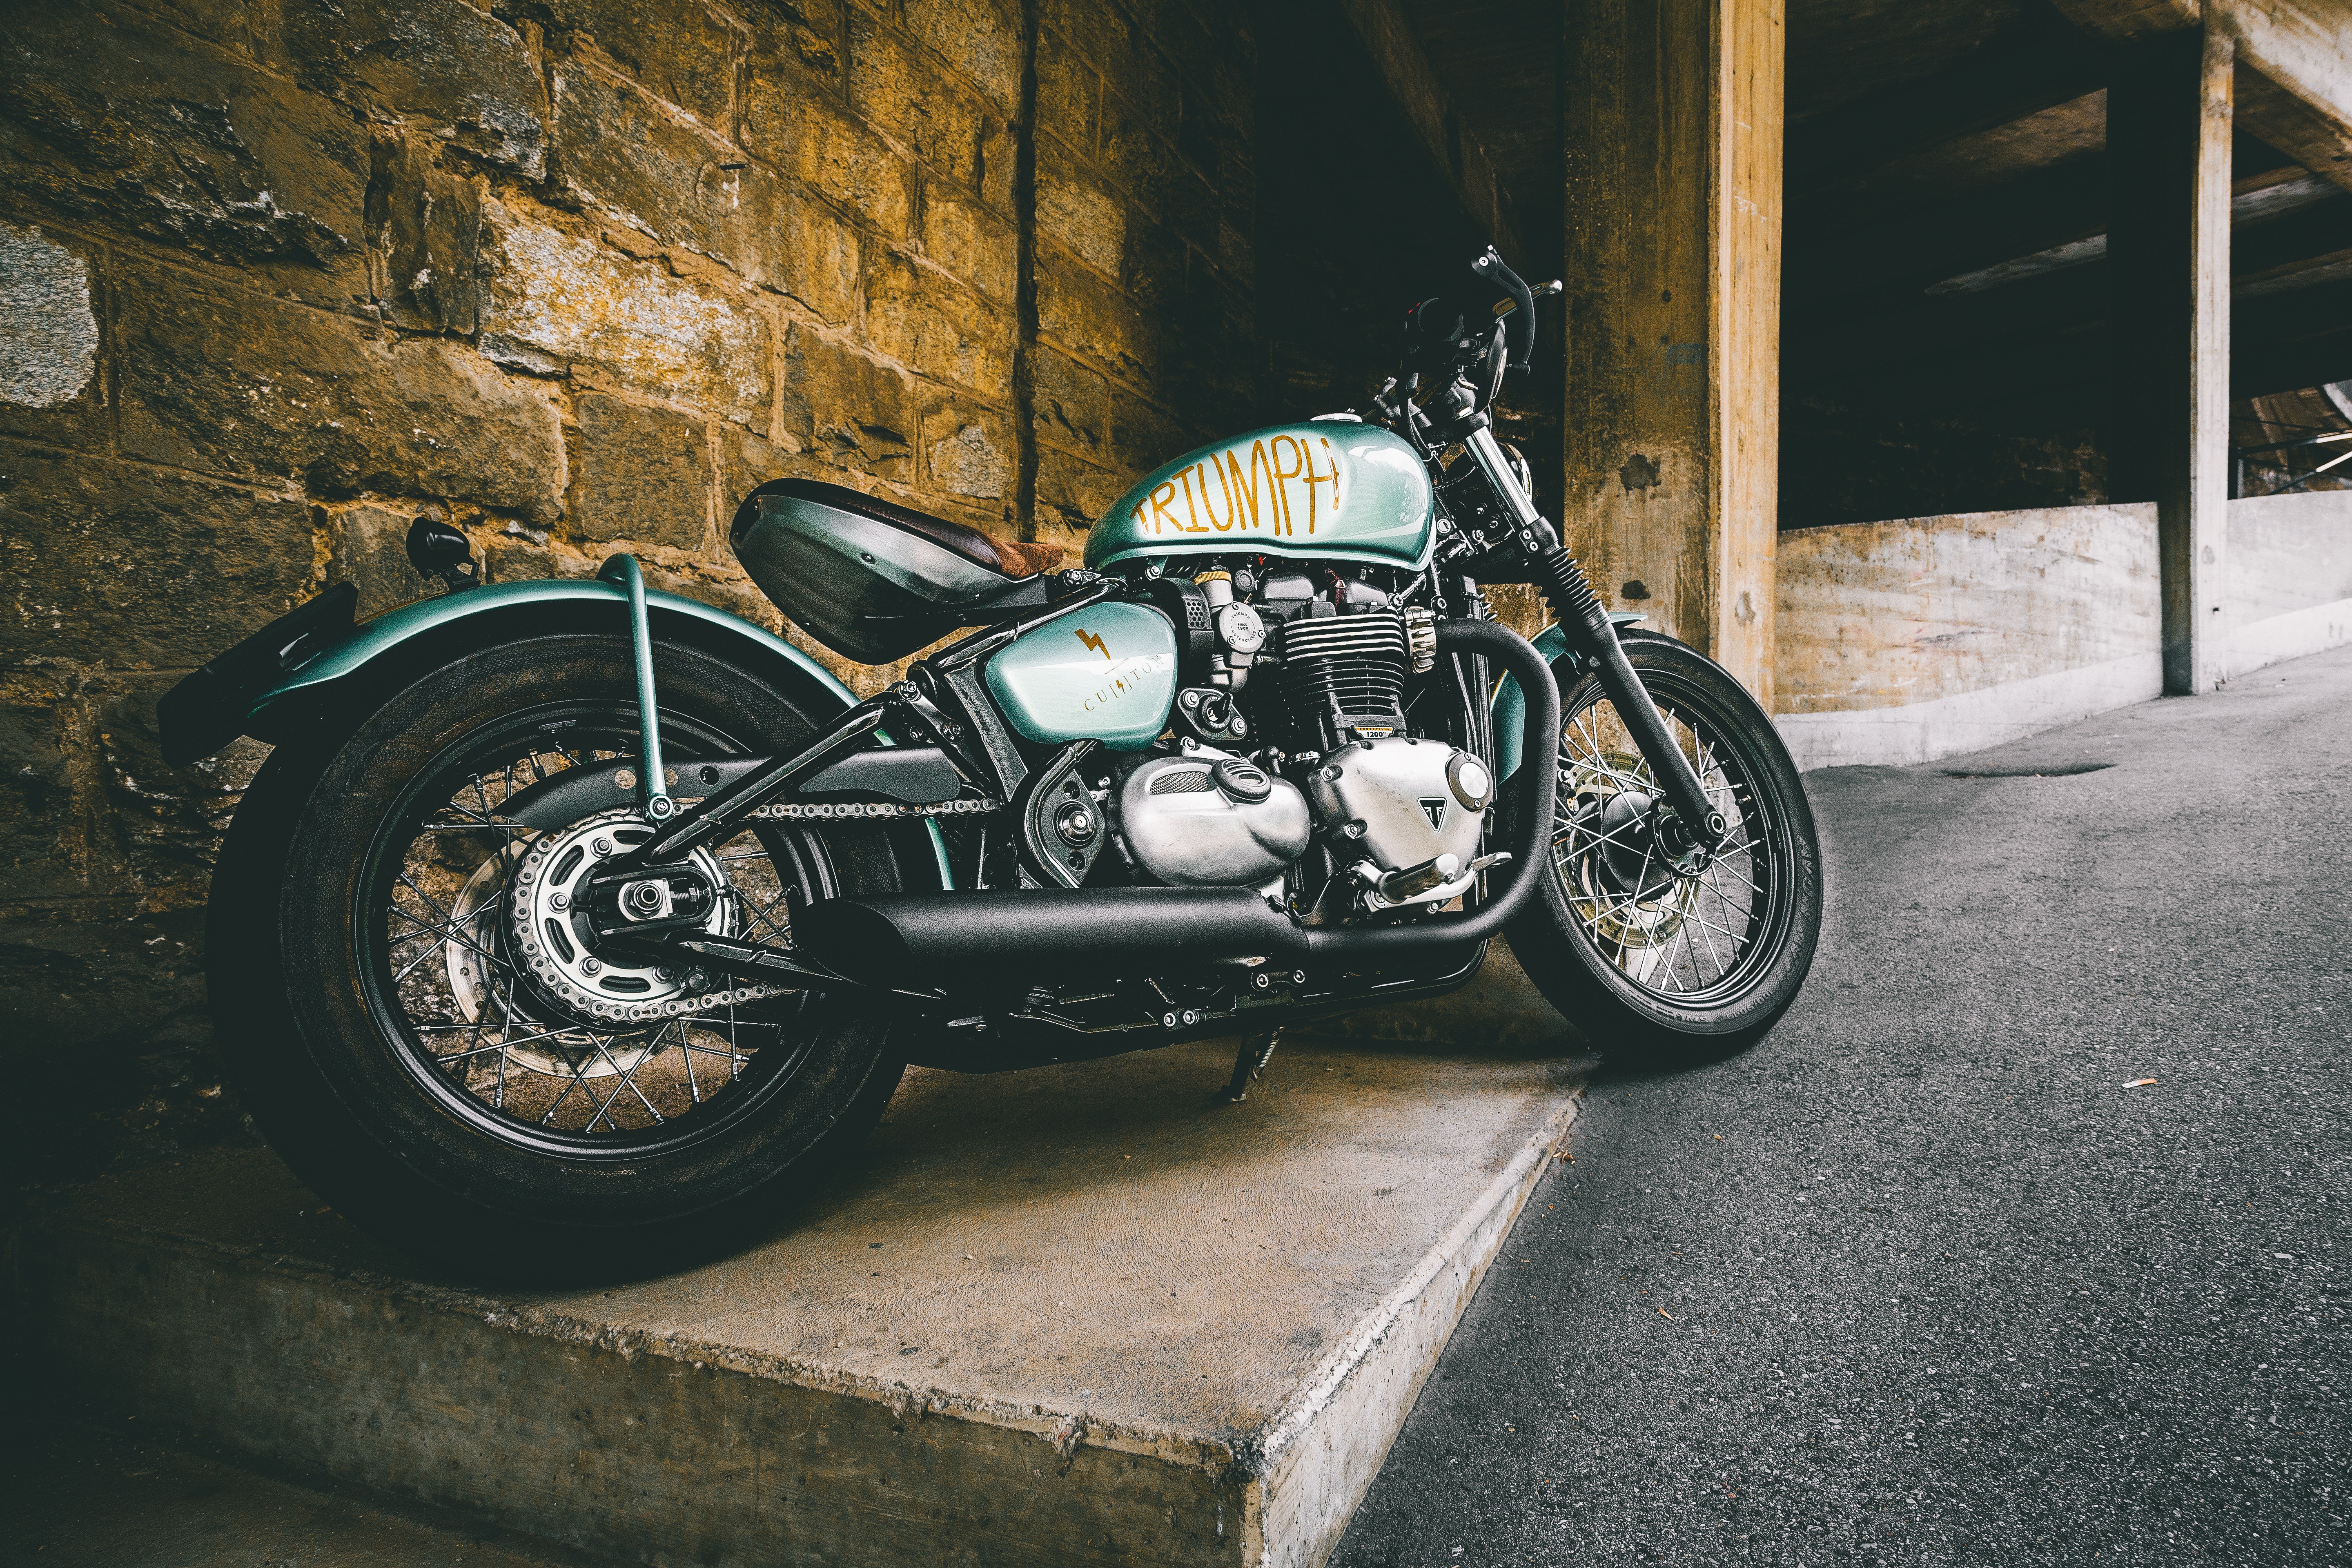
land vehicle, vehicle, motorcycle, motor vehicle, rim, automotive tire, car, tire, wheel, classic, automotive design, alloy wheel, mode of transport, spoke, headlamp, automotive wheel system, auto part, cruiser, chopper, fender, automotive lighting, exhaust system, engine, road, metal